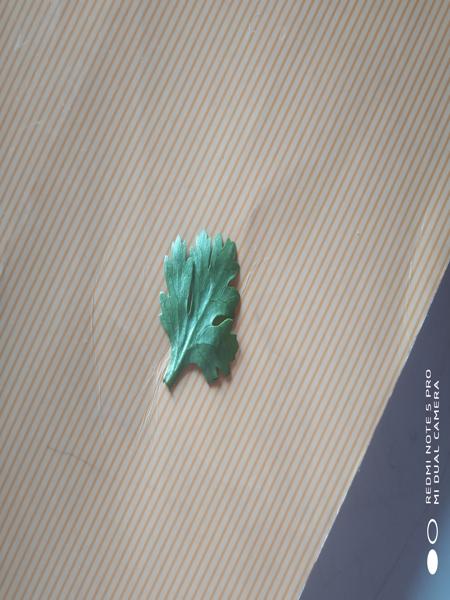
Plant: Coriender